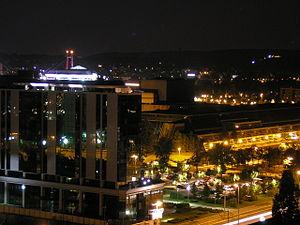
Le Sava Centar, ou Centre Sava, est un centre international de congrès situé à Belgrade, la capitale de la Serbie. Il accueille également un centre d'affaires, ainsi que de nombreuses manifestations culturelles.